Answer in natural language. Considering the relative positions, is glass metal tv stand above or below Television? Choose between the following options: below or above
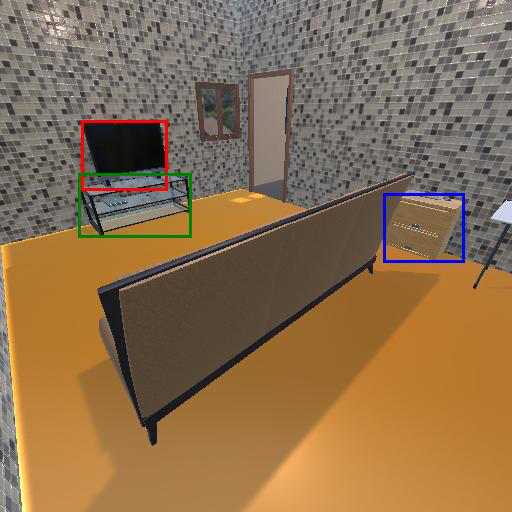
<answer>above</answer>